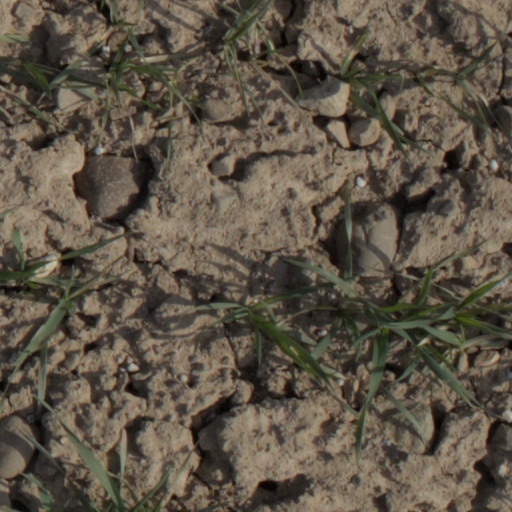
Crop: wheat